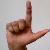
The image shows a hand gesture representing the letter 'L' in Indian Sign Language.